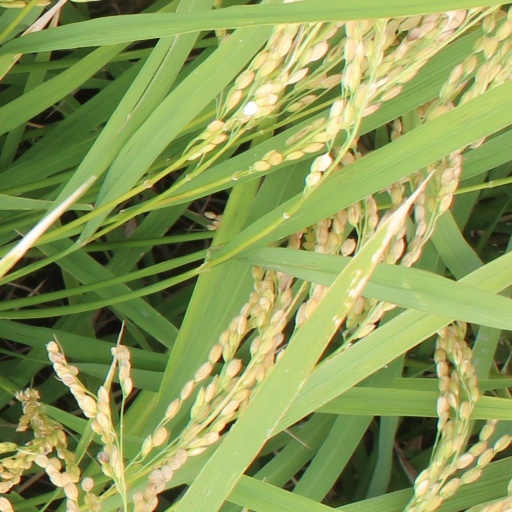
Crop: rice